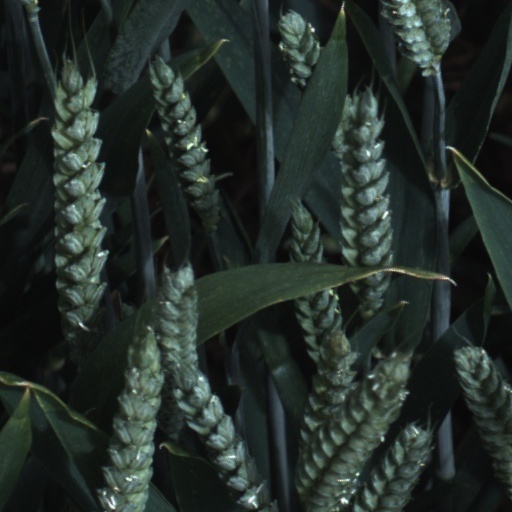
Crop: wheat